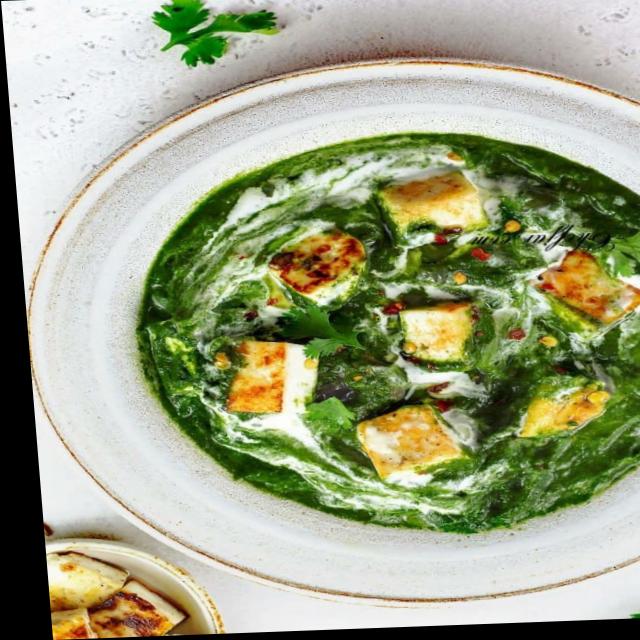
Dish: palak_paneer